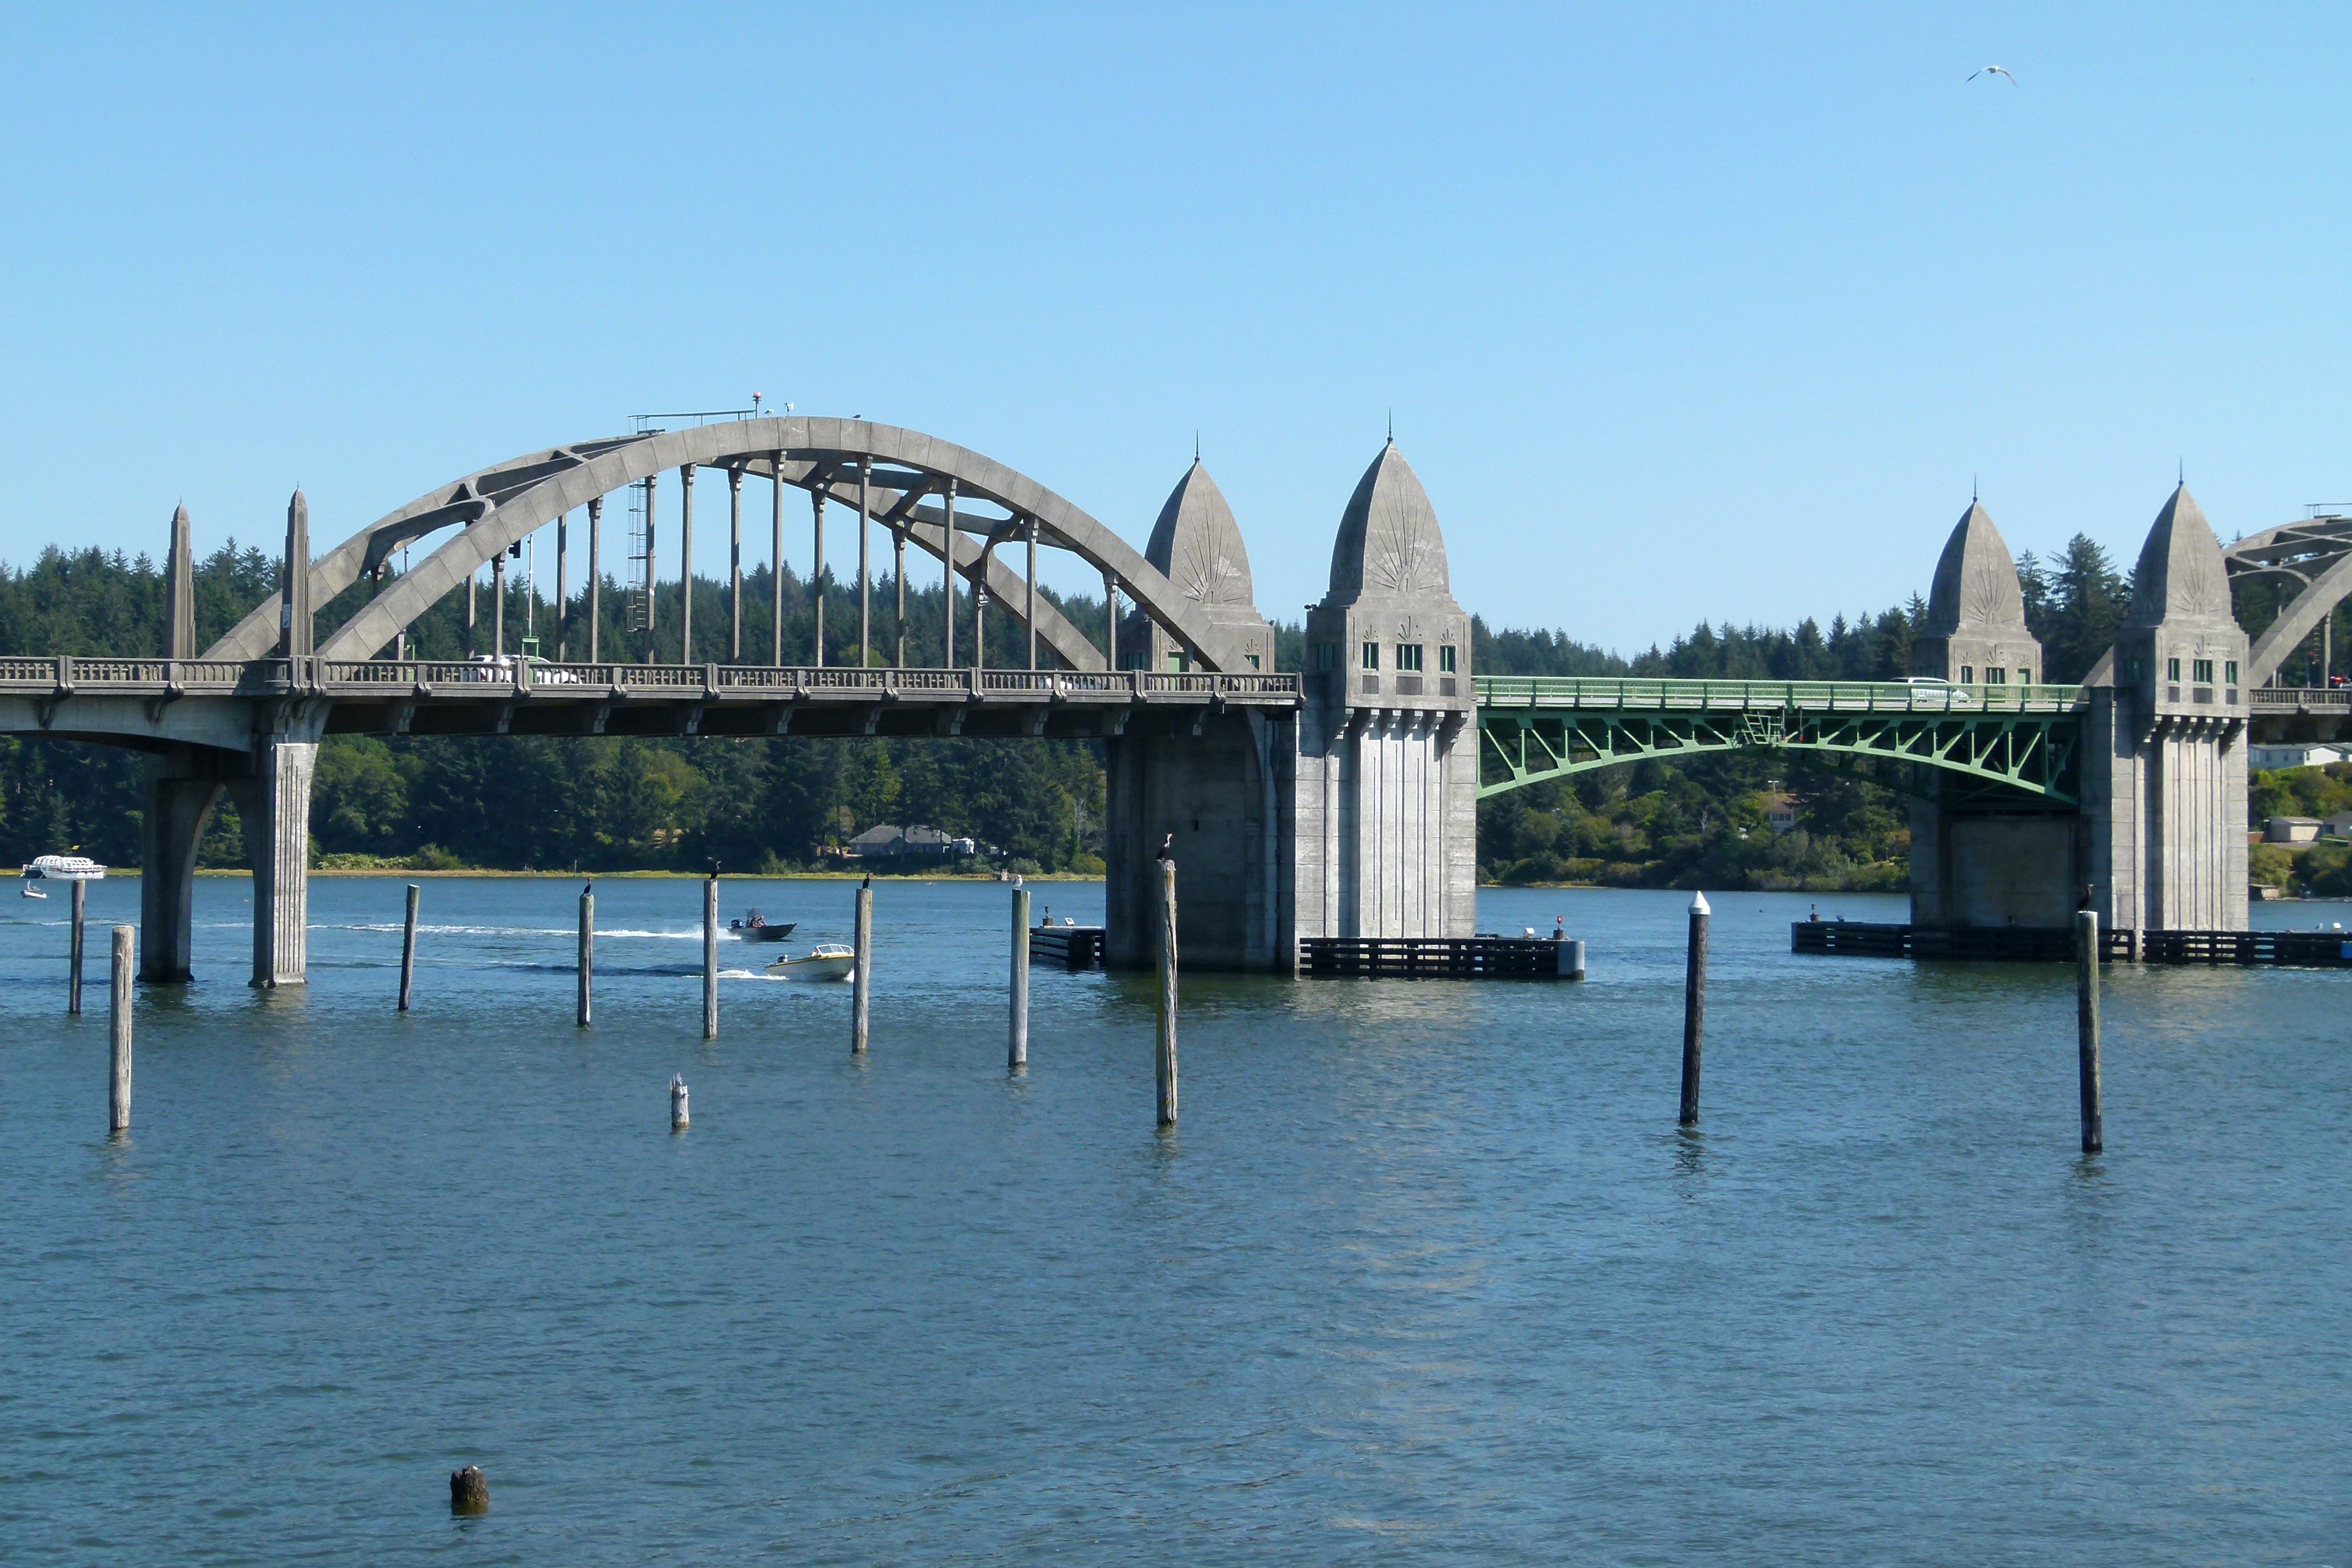
landscape, water, dock, bridge, river, shoreline, usa, florence, pacific, arch bridge, nonbuilding structure, oregon scenry